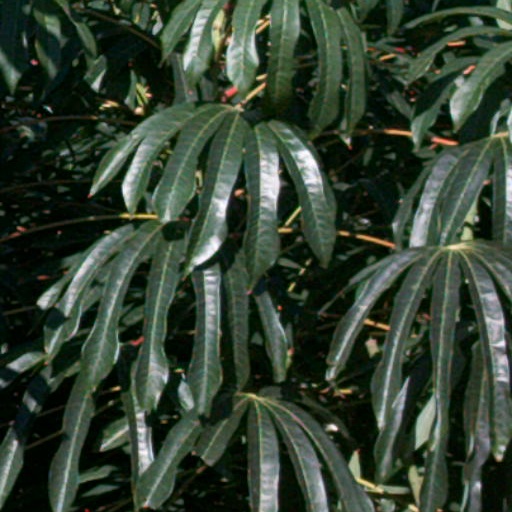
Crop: cassava